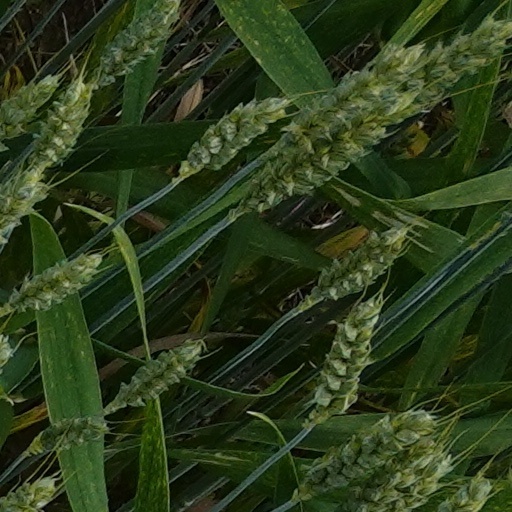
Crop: wheat